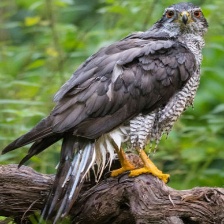
Species: NORTHERN GOSHAWK
Scientific name: ACCIPITER GENTILIS